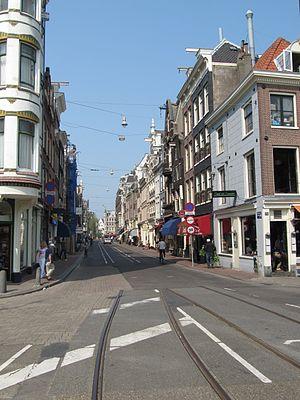
Utrechtsestraat est une rue commerçante de Amsterdam.